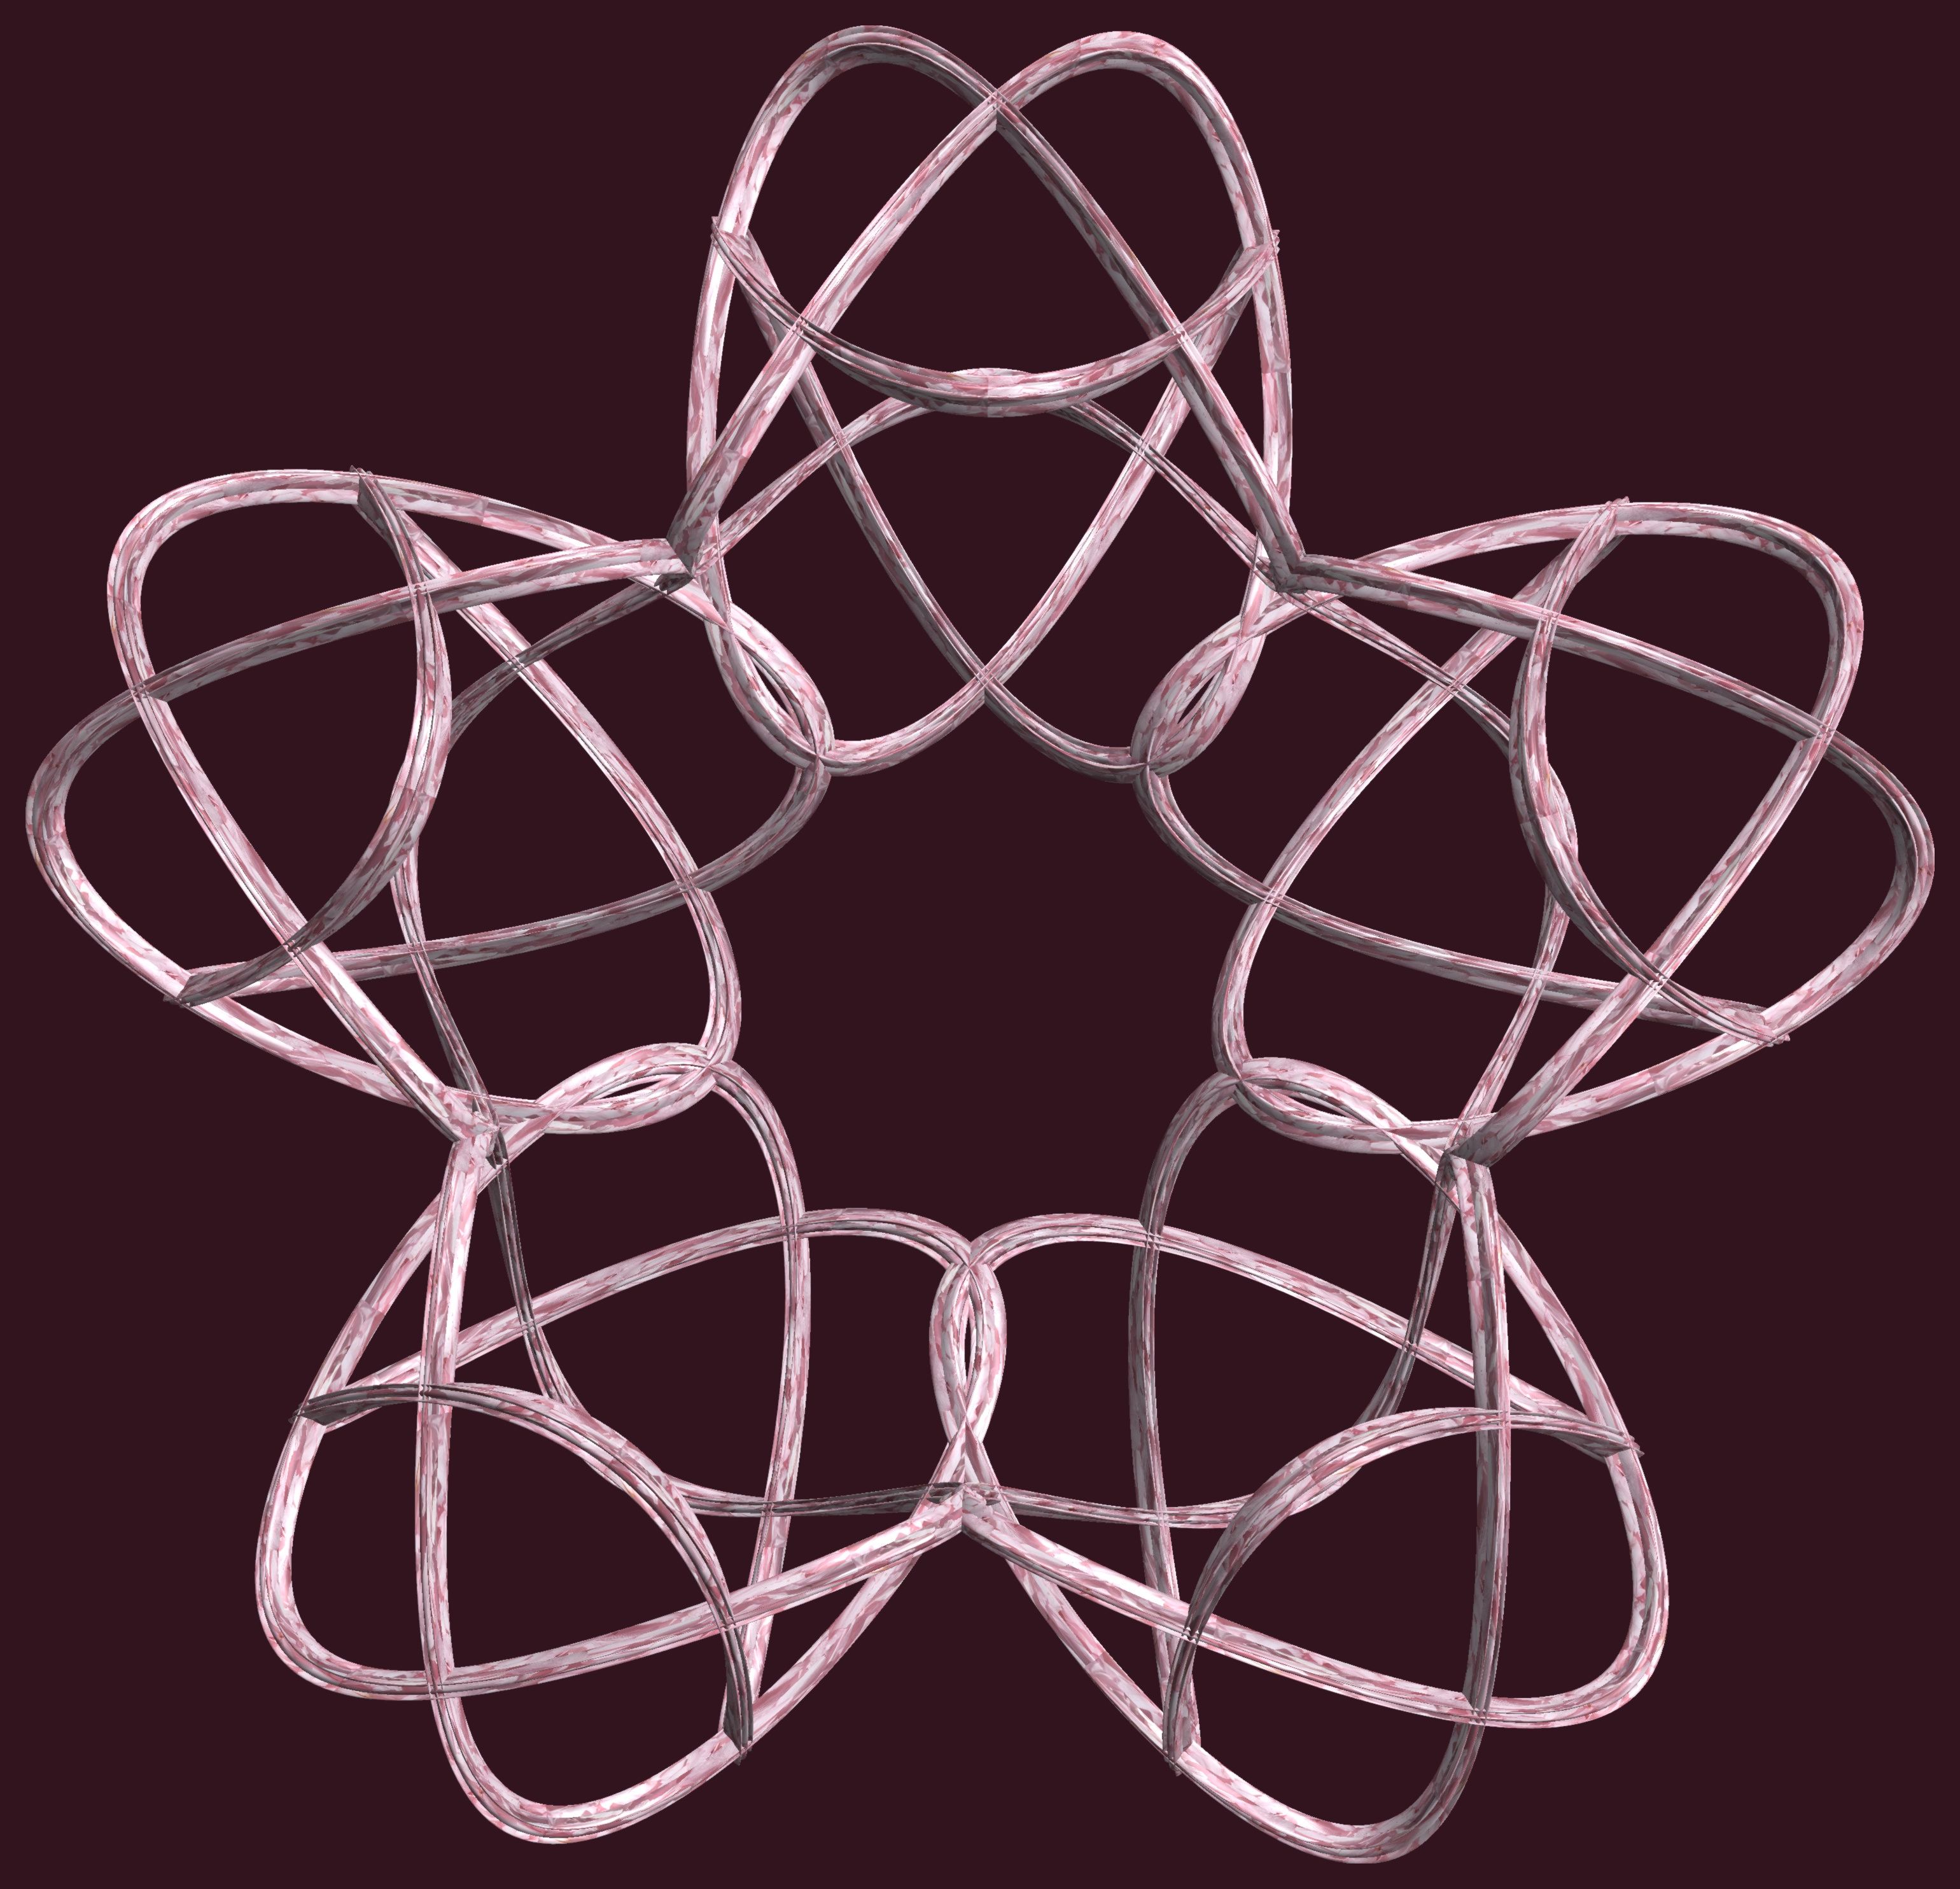
structure, texture, pattern, furniture, circle, font, figure, illustration, design, glasses, symmetry, 3d, graphic, torus, mathematica, cg, parametricplot3d, code, program, algorithm, abstruct, mapping, lissajous, vision care